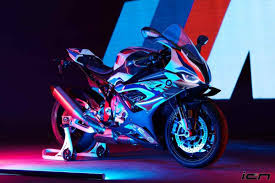
Vehicle type: Motorcycles